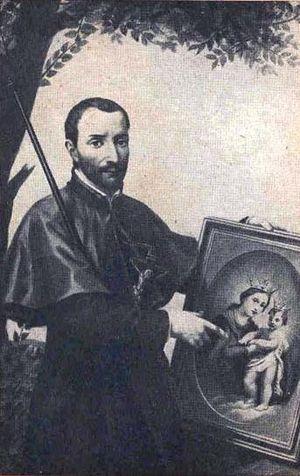
Le bienheureux Antoine Baldinucci, né à Florence le 13 juin 1665 et décédé à Pofi le 7 novembre 1717, est un prêtre jésuite italien et missionnaire des campagnes du Latium. Béatifié en 1893 par Léon XIII il est liturgiquement commémoré le 6 novembre.
Cette liste de saints concerne les saints et les bienheureux, reconnus comme tels par l'Église catholique, ayant vécu au XVIIIᵉ siècle.
Antonio Baldi, né vers 1692 à Cava de' Tirreni en Campanie et mort en 1773, est un peintre et graveur italien du XVIIIᵉ siècle.